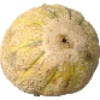
Label: Cantaloupe 2